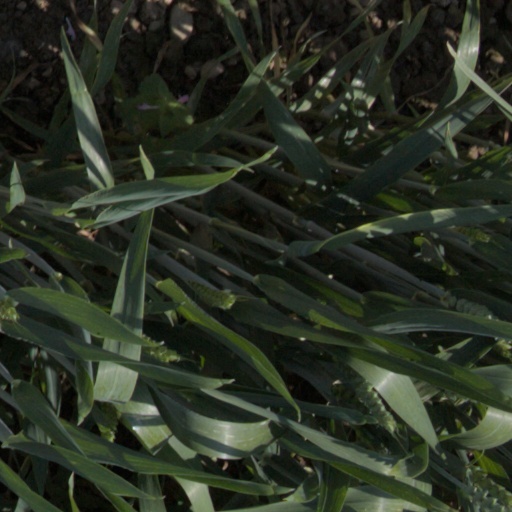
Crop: wheat